Holland, Michigan

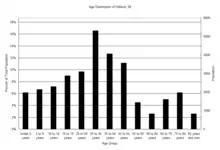
A graph showing the age distribution of Holland, MI

As of the 2020 census, there were 34,378 people, 12,747 households, and 7,880 families residing in the city. The population density was . There were 13,512 housing units. The racial makeup of the city was 71.2% White, 4.2% African American, 0.8% Native American, 2.8% Asian, 0.1% Pacific Islander, 9.4% from some other races and 11.5% from two or more races. Hispanic or Latino of any race were 23.4% of the population. 20.4% of residents were under the age of 18, 5.1% were under 5 years of age, and 16.9% were 65 and older.